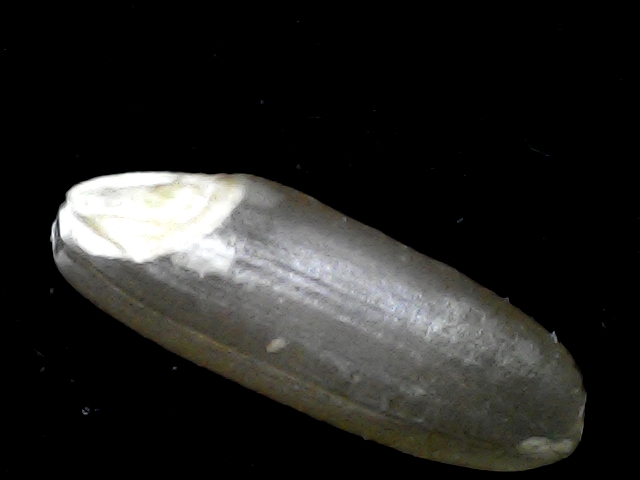
Rice variety: BR23